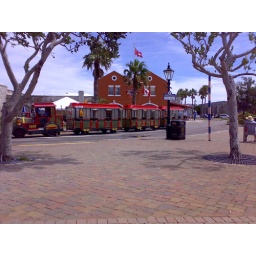
Road train in dockyard road